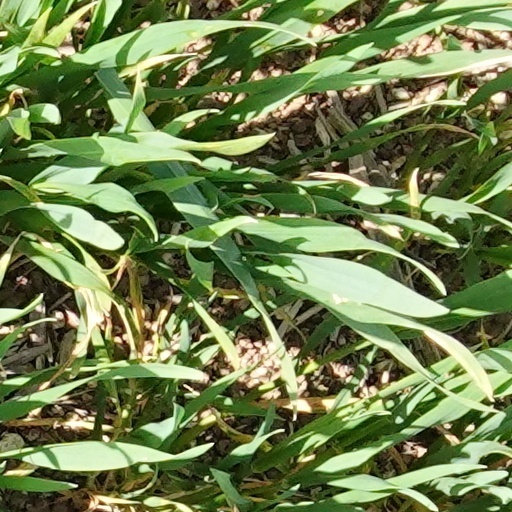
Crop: wheat